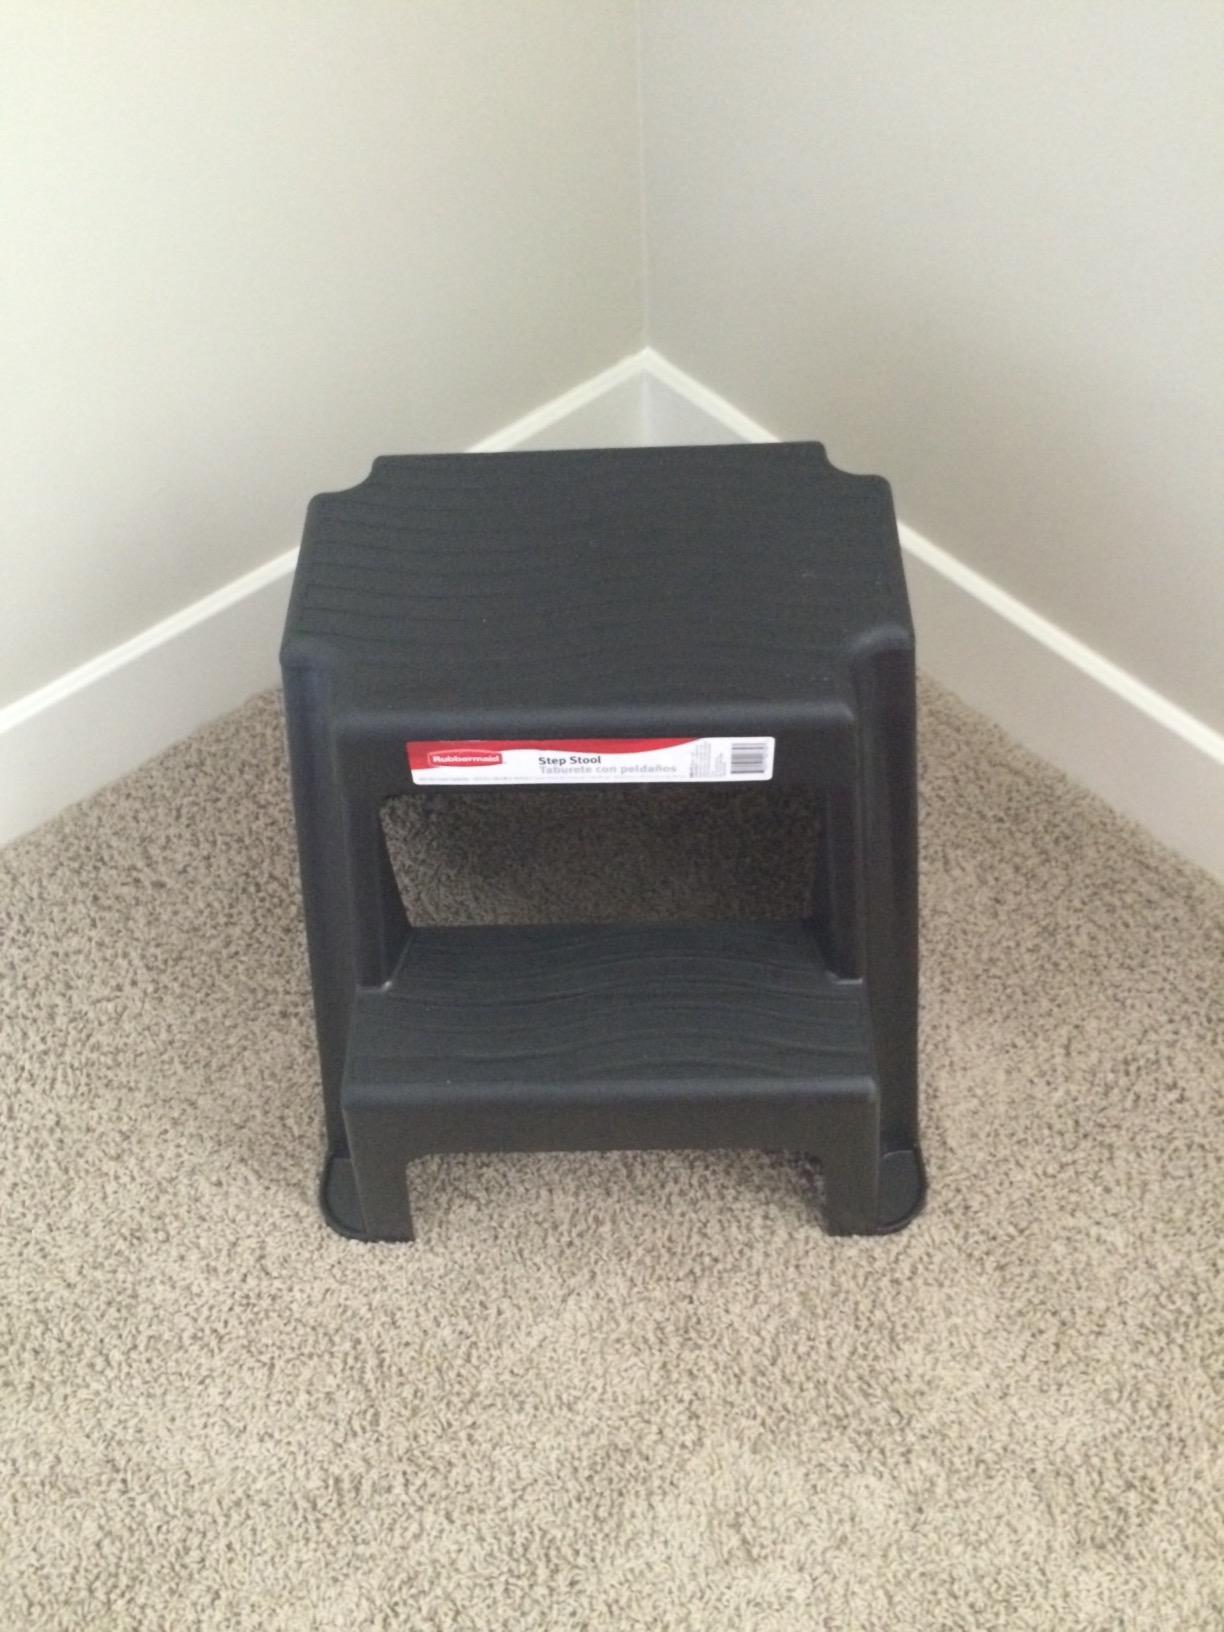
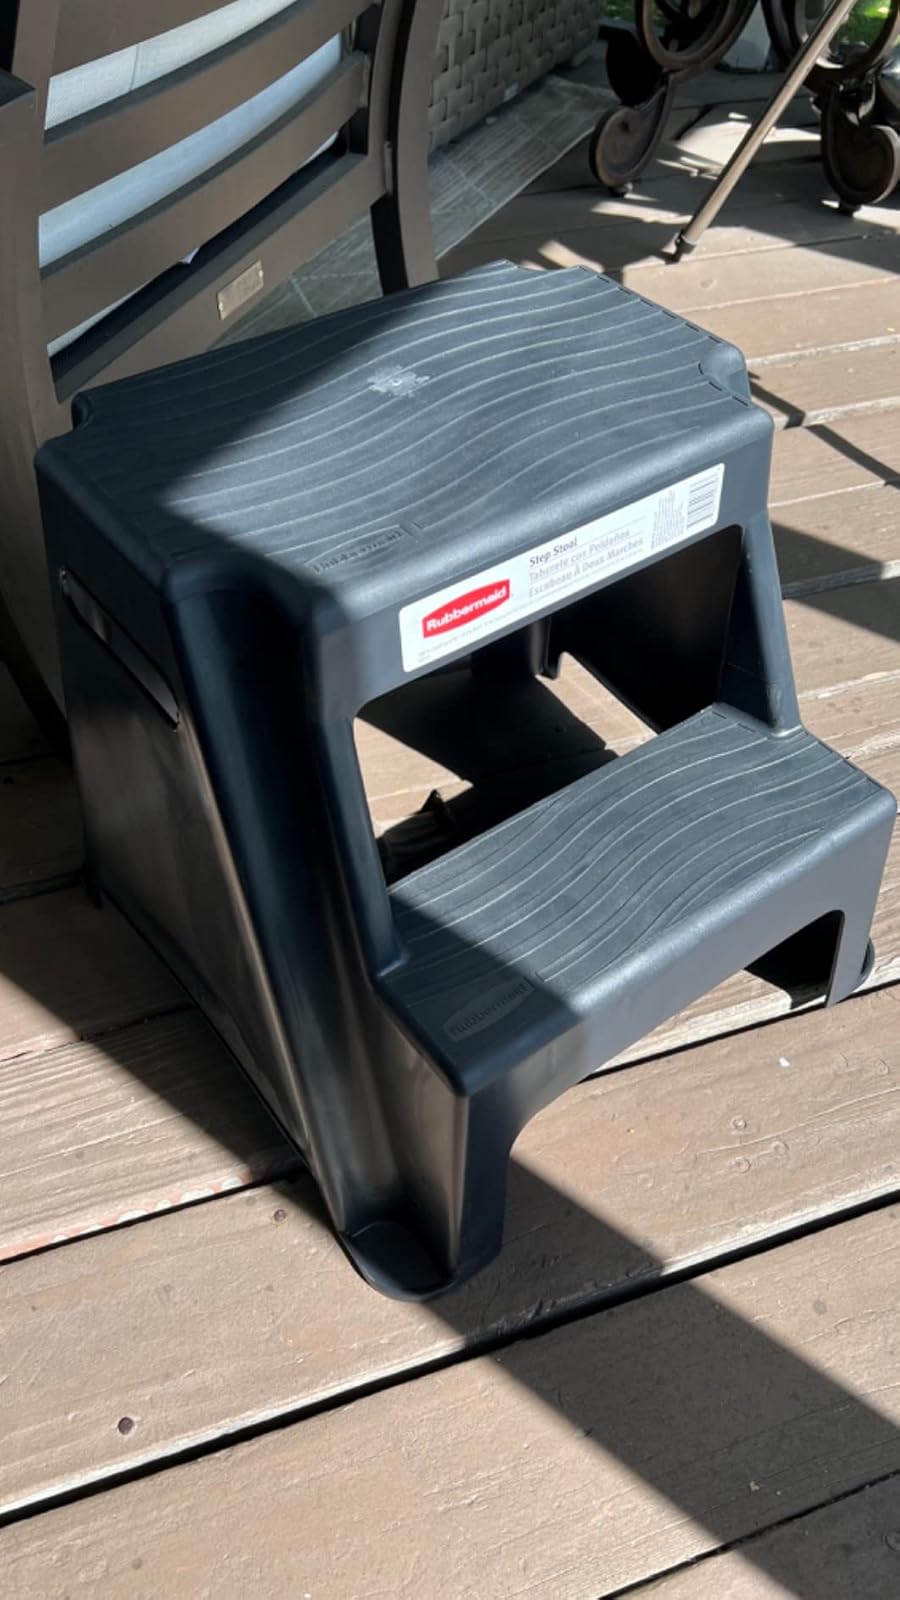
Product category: stool
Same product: yes